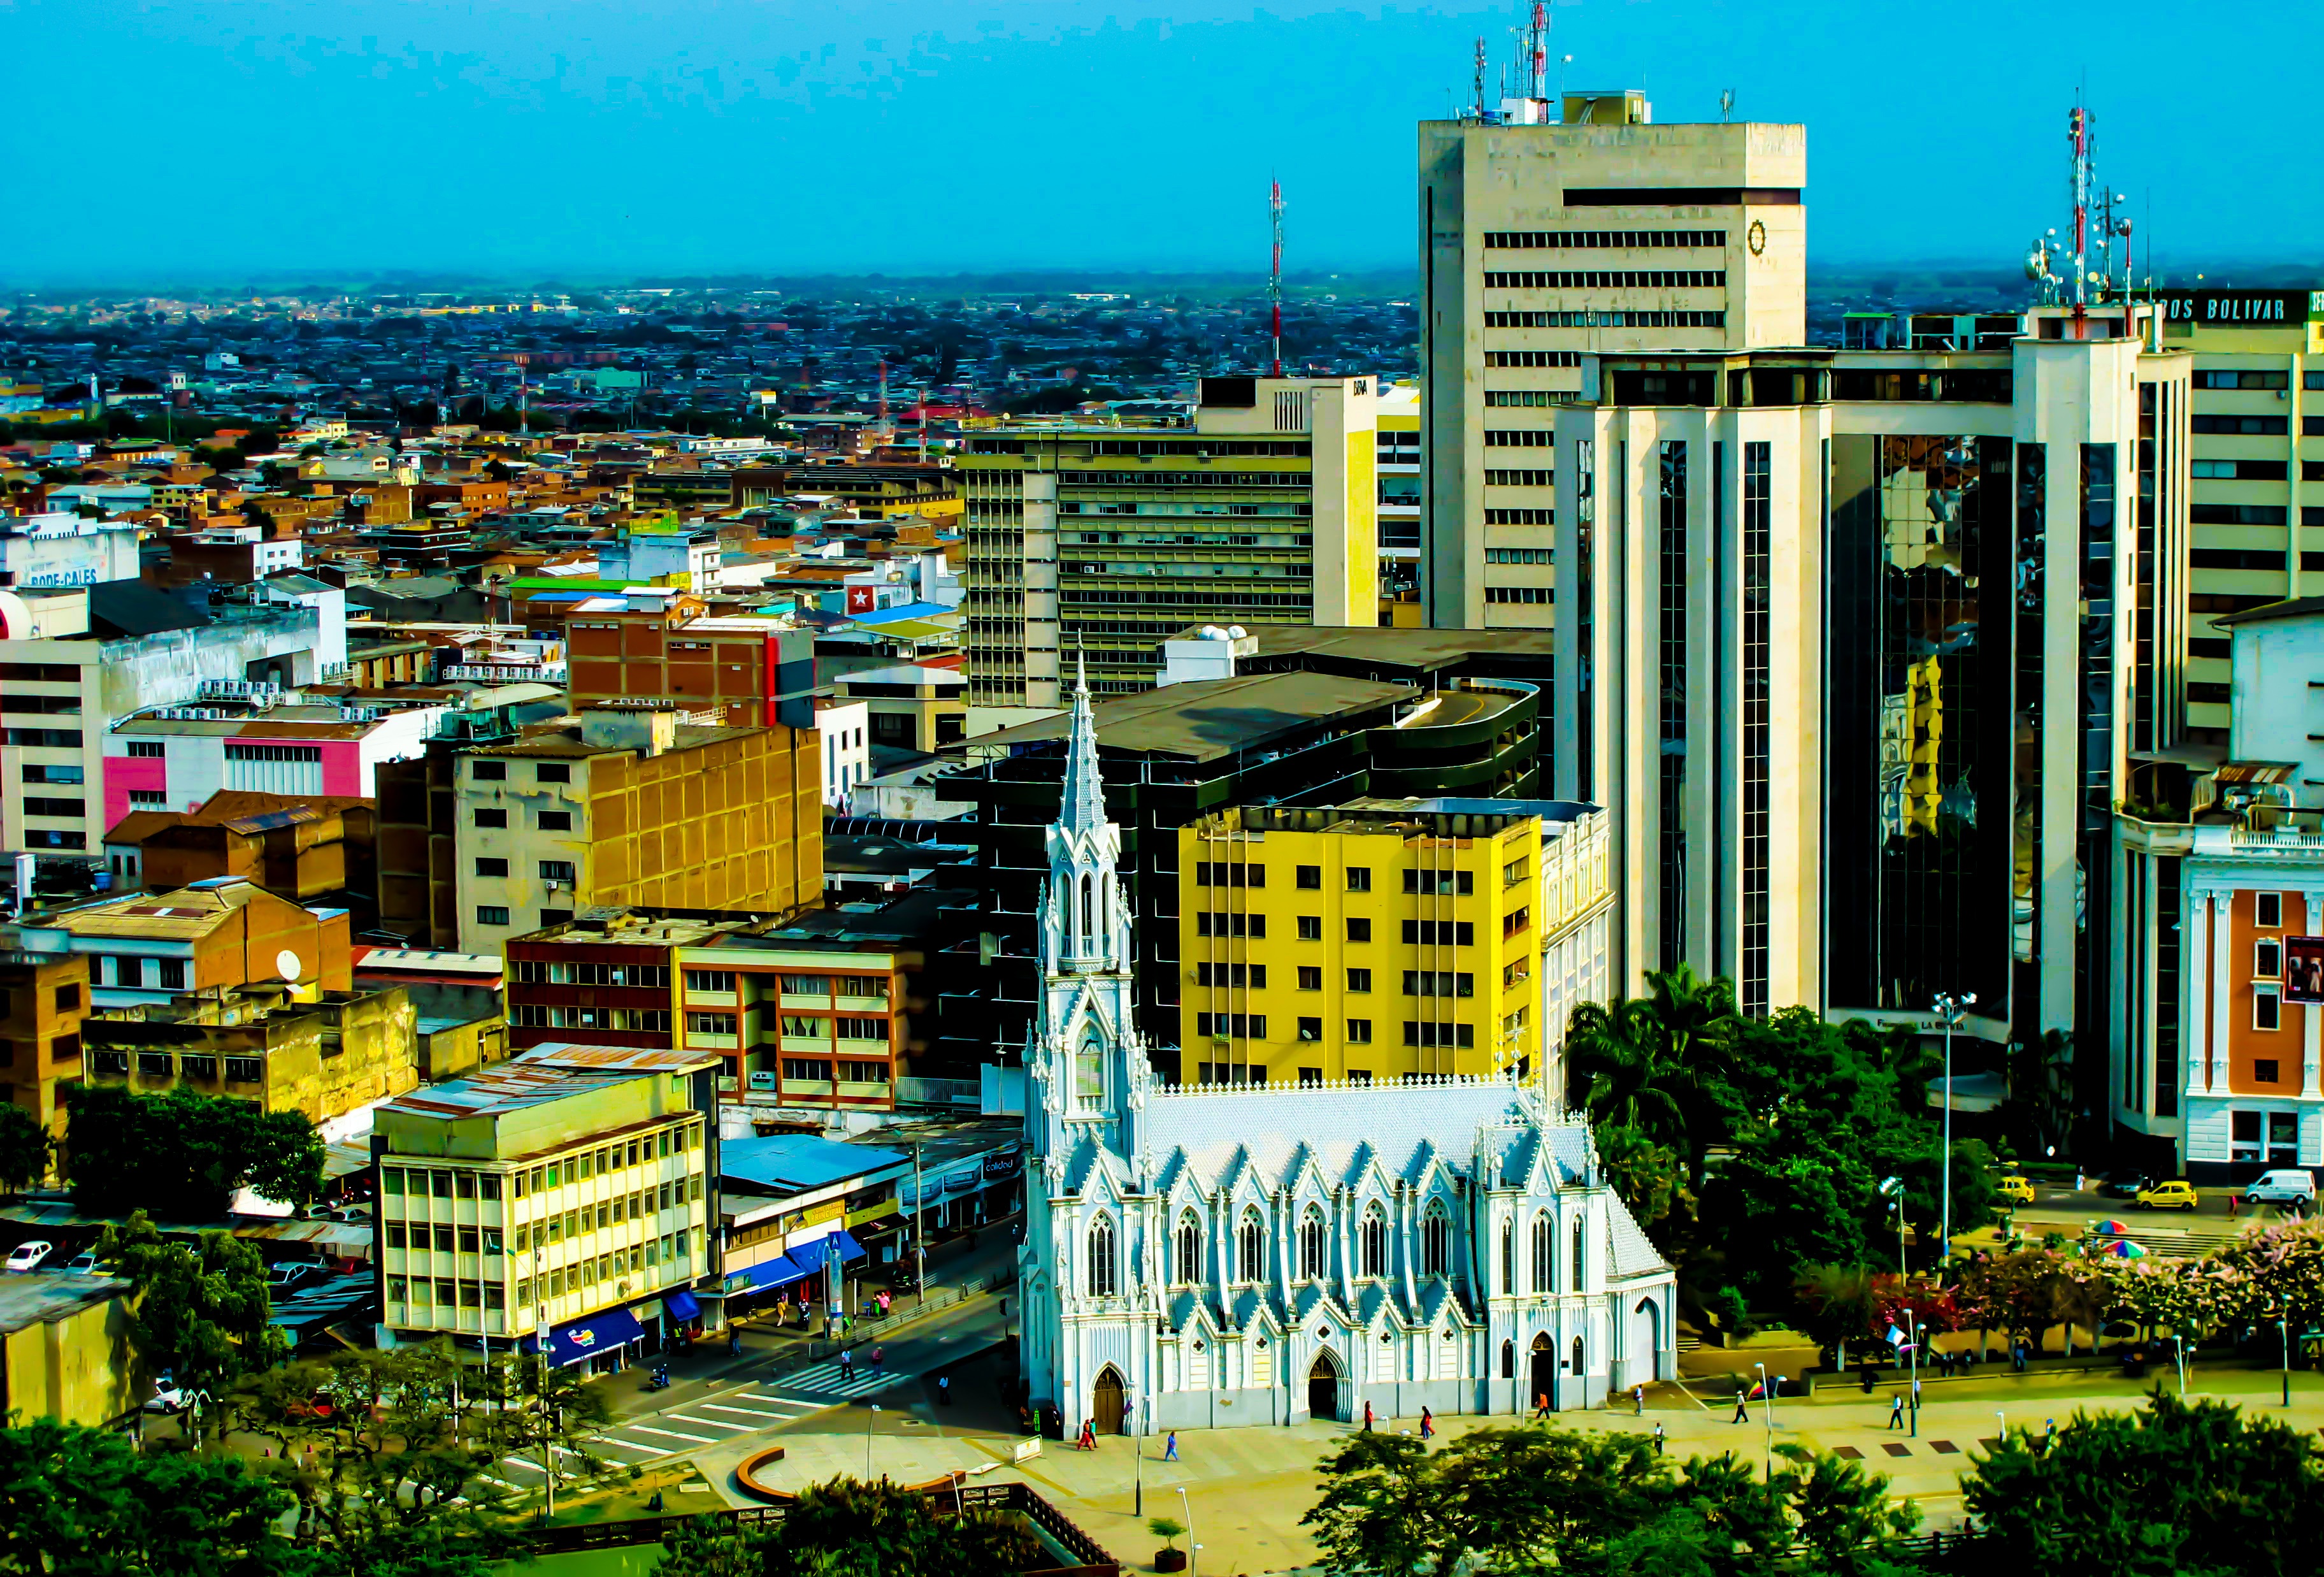
architecture, skyline, town, city, skyscraper, cityscape, downtown, suburb, landmark, church, tower block, metropolis, condominium, cali, neighbourhood, urban area, residential area, human settlement, metropolitan area